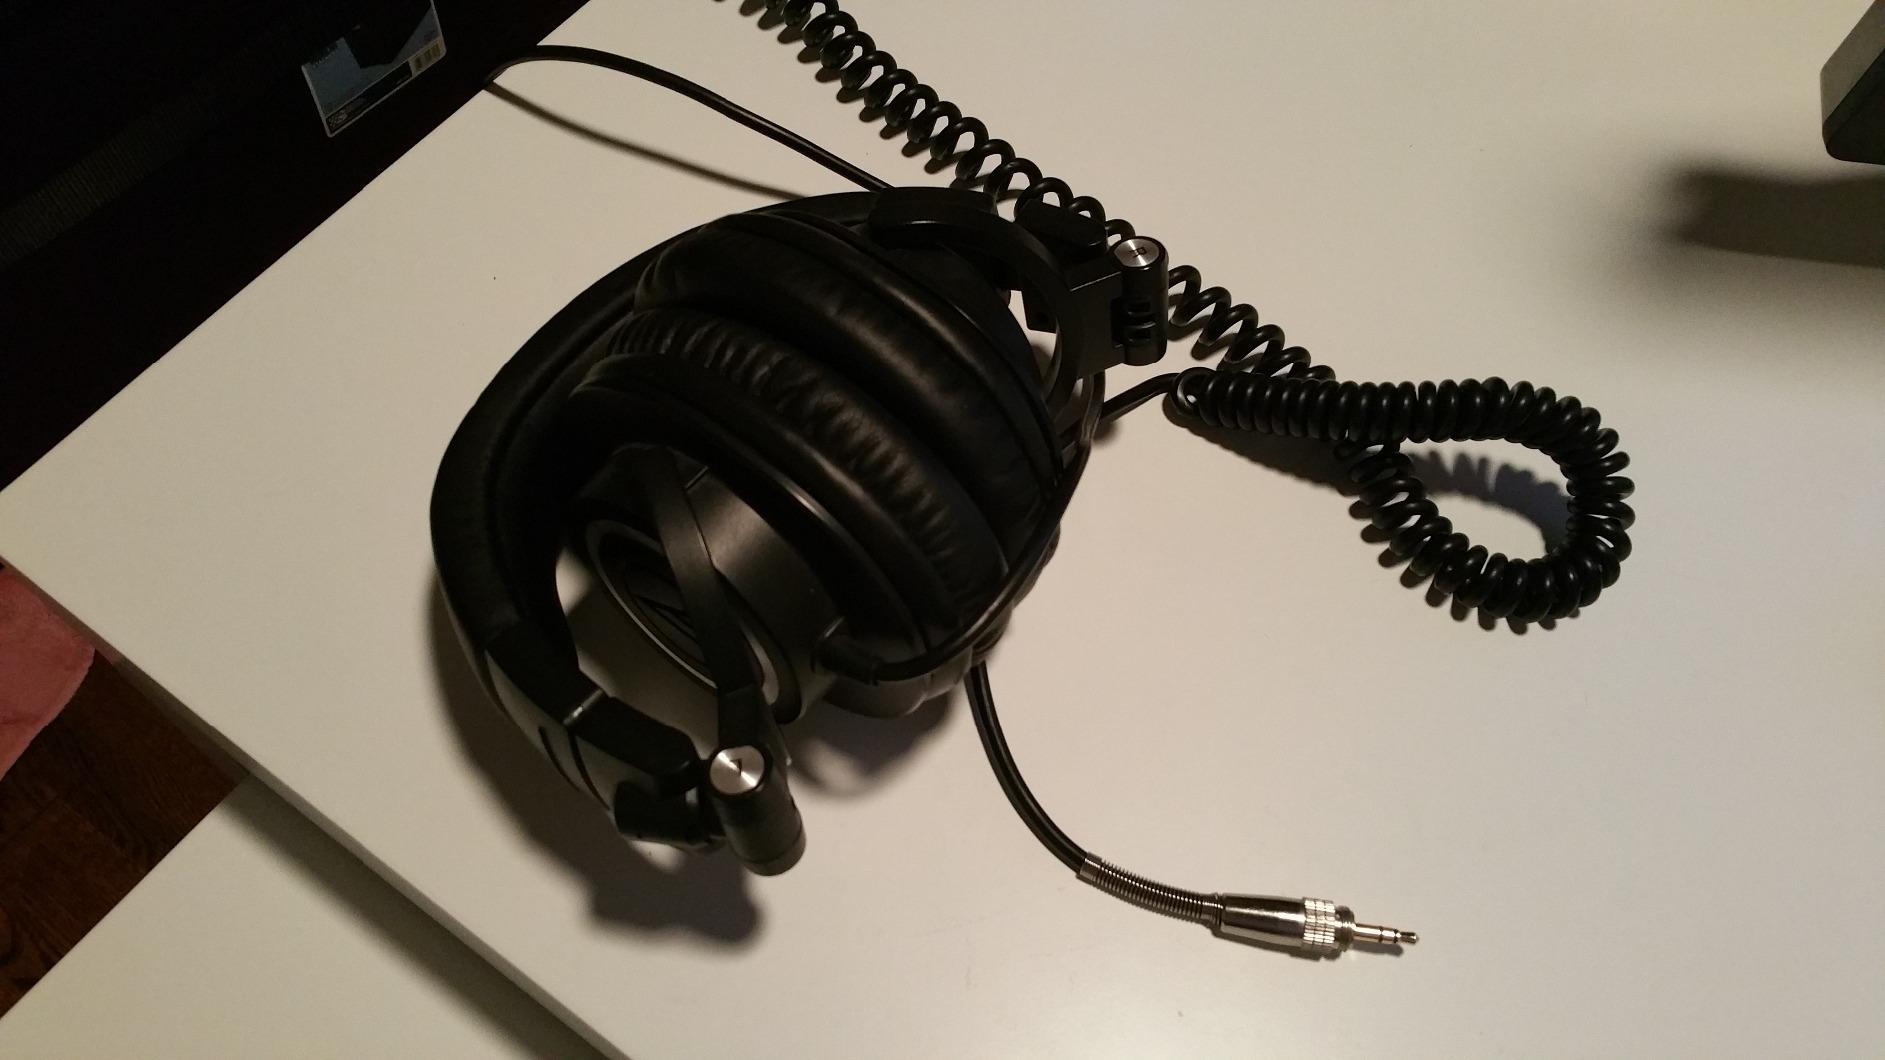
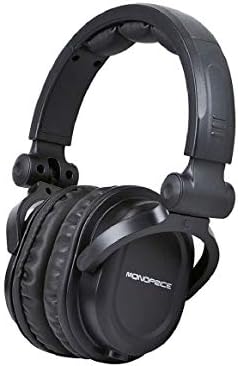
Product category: headphones
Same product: no